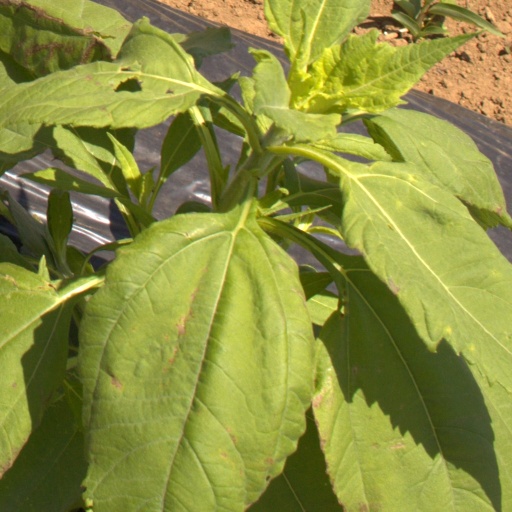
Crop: Jerusalem artichoke